List of works by Jean Boucher

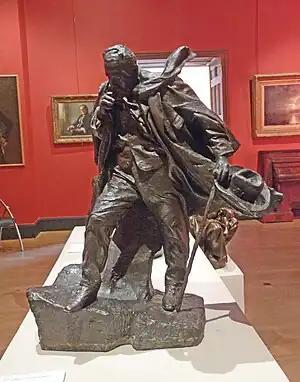
Bronze cast of Victor Hugo sculpture. A gift from Rennes to Raymond Poincaré. Now in the Musée barrois.

Also in the place Vauban is the monument to another "Maréchal" of France who distinguished himself in the 1914-1918 war; Émile Fayolle. Boucher carried out the sculpture in 1935. We have the figure of Fayolle in bronze and standing on a stone pedestal around which stand four soldiers.